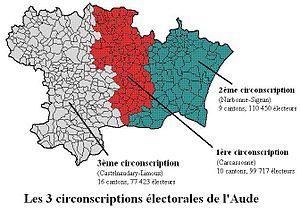
Les 3 circonscriptions électorales de l’Aude, et leurs cantons.
L'Aude est un département français de la région Occitanie, qui se situe dans le Sud de la France. Sa préfecture est Carcassonne, avec sa ville médiévale fortifiée tandis que sa plus grande ville est Narbonne avec plus de 55 000 habitants.
Les députés actuels actuels de l'Aude sont 3 membres de La République en marche ! : Danièle Hérin, Alain Péréa et Mireille Robert.
Carcassonne est une commune française, préfecture du département de l'Aude dans la région Occitanie.
Liste des candidats pour les élections législatives de juin 2007 :